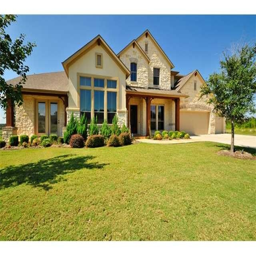
dream home in the heart